Pagedale, Missouri

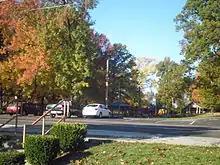
Baerveldt Park

Pagedale is a city in St. Louis County, Missouri, United States. The population was 2,554 as of the 2020 census.